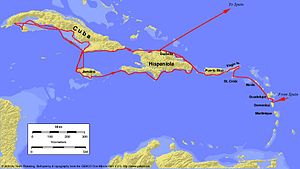
Christoffer Columbus / Anden rejse
Anden rejse.
Christoffer Columbus var en navigatør og opdagelsesrejsende fra Genova. Han er kendt, fordi han ledte den ekspedition, der ankom som den første europæiske opdagelsesekspedition til Amerika - derfor kaldes han ofte "opdageren af Amerika", selvom der naturligvis allerede boede mennesker der, og skønt vikingerne tidligere havde fundet Amerika, uden det dog havde givet rigtig genlyd i Europa.